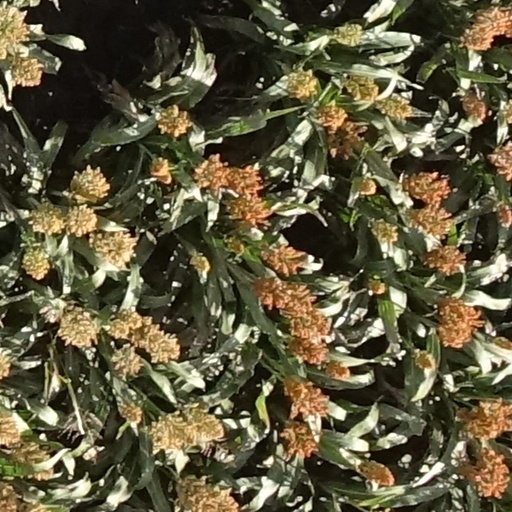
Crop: sorghum